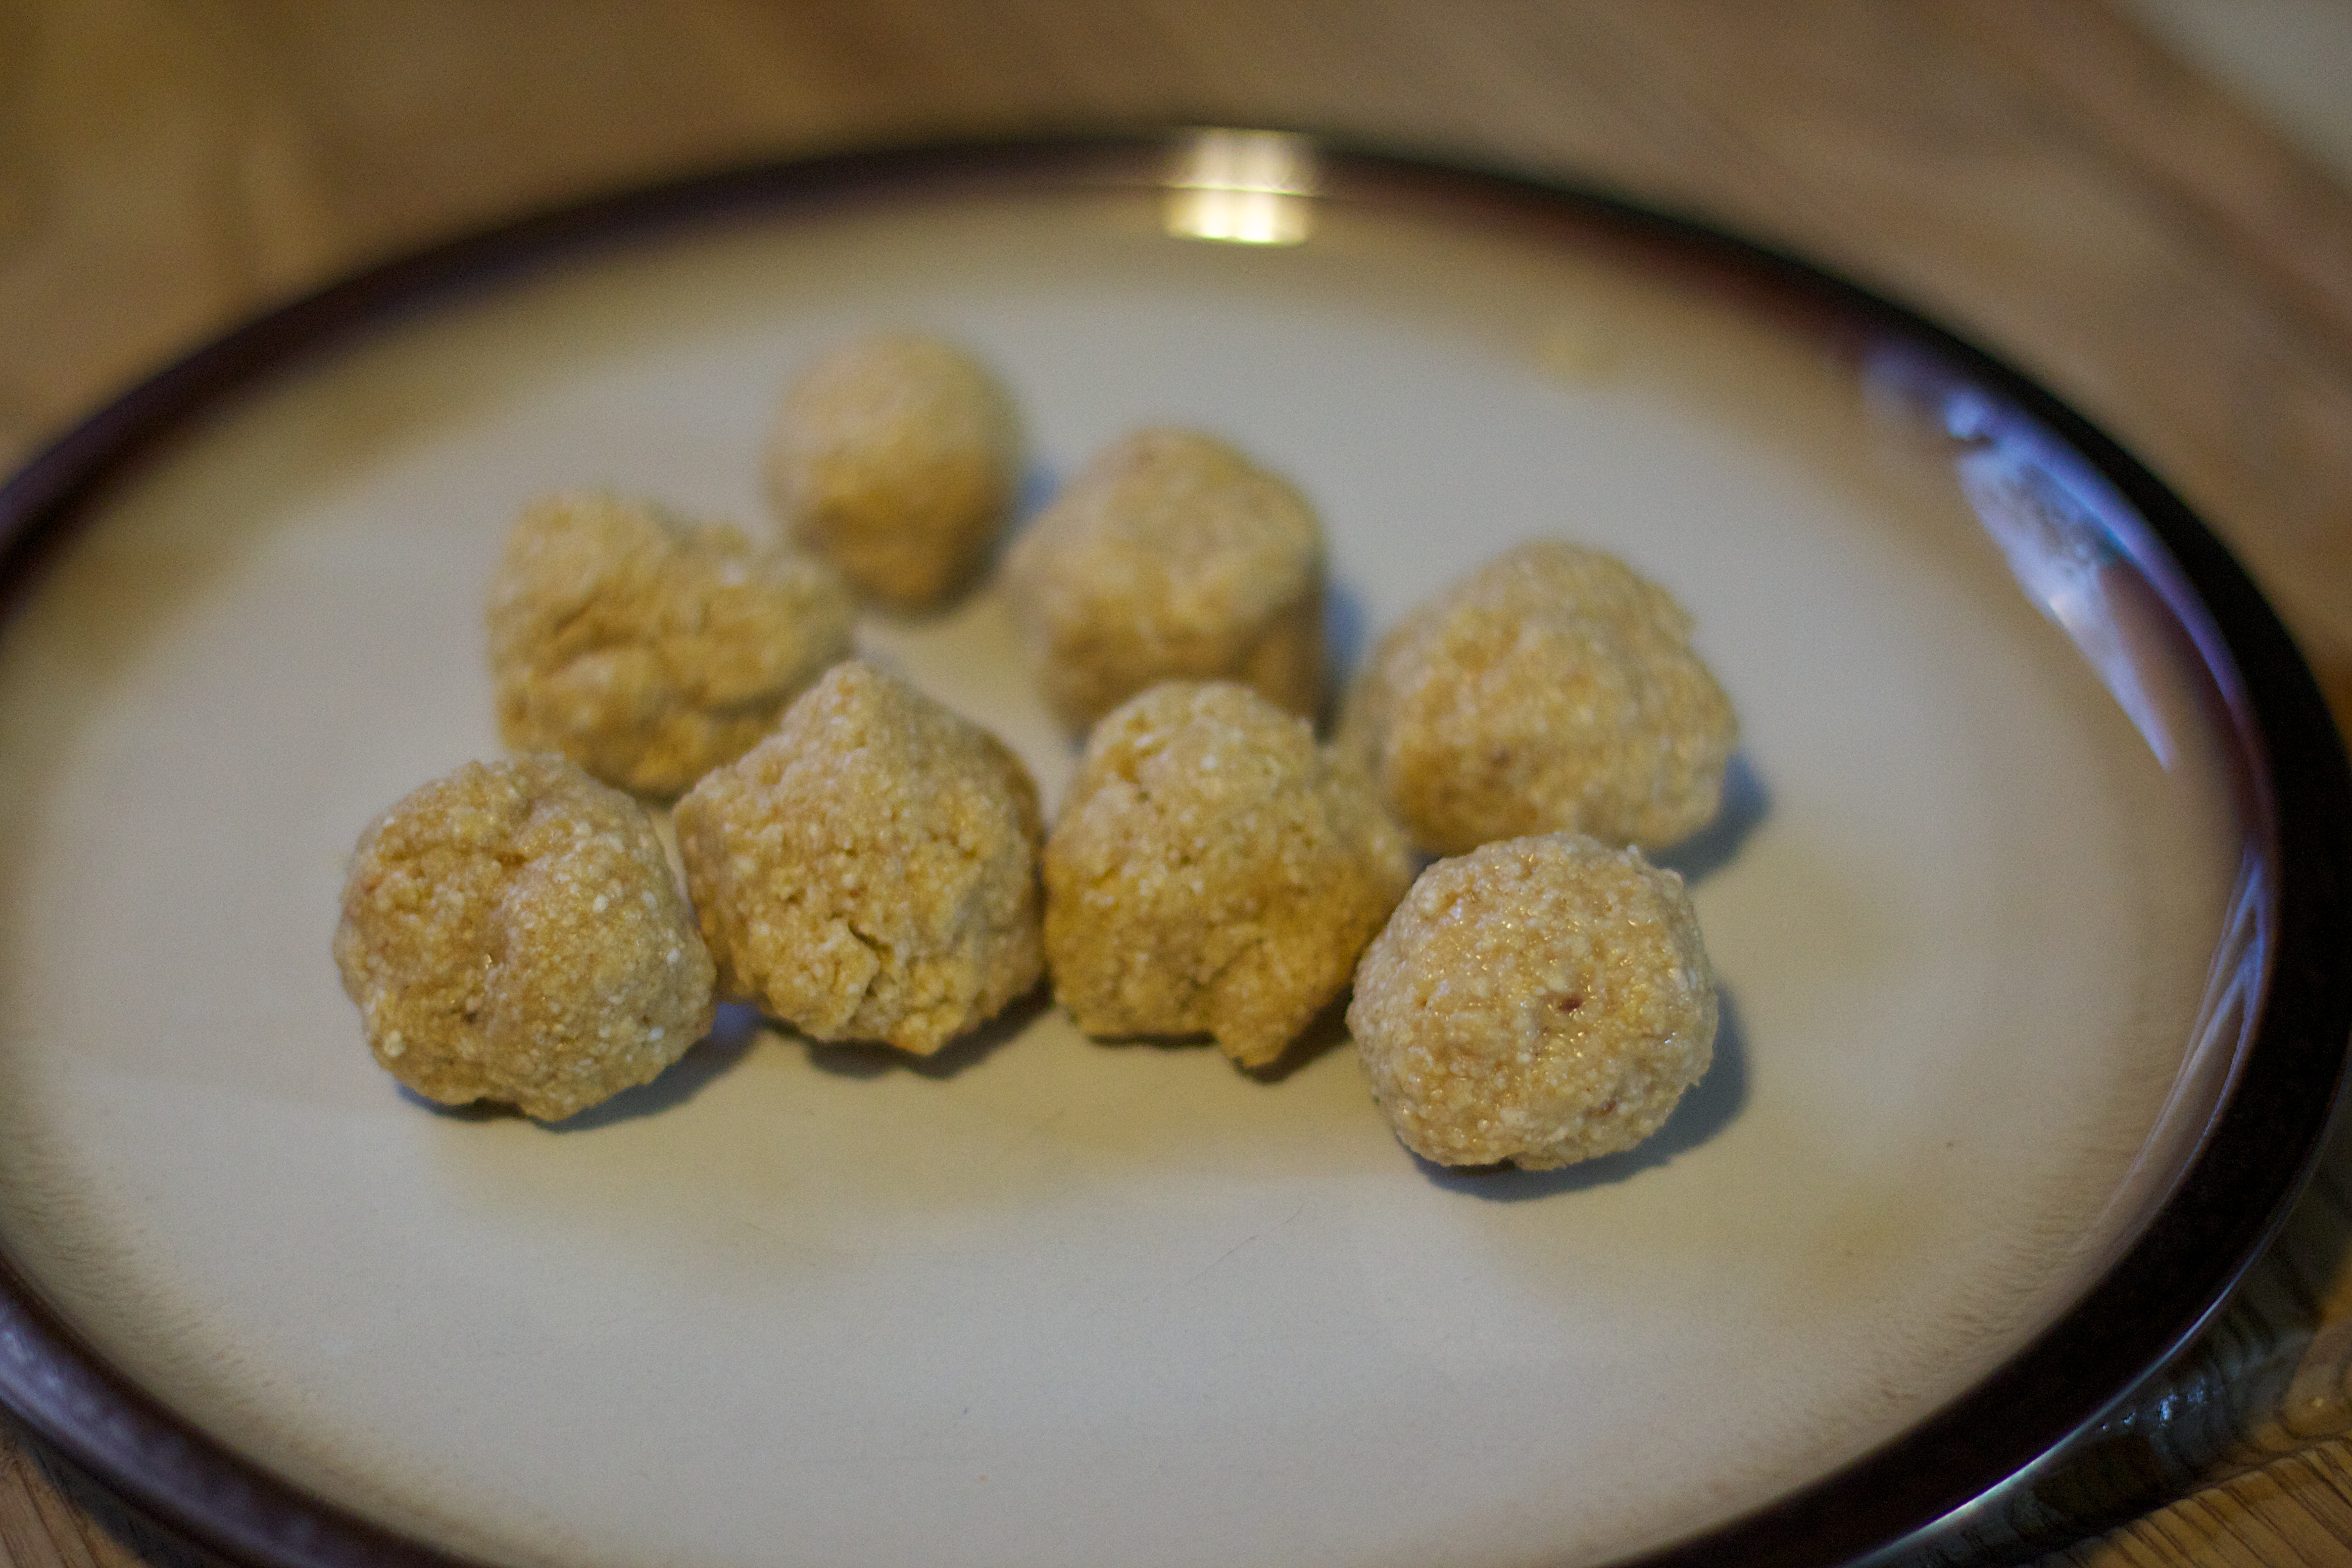
dish, food, produce, dessert, cuisine, vegetarian food, meatball, laddu, snack food